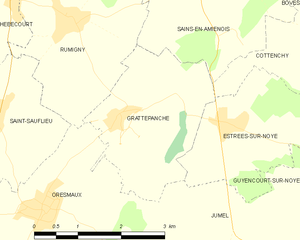
Carte des communes françaises Grattepanche